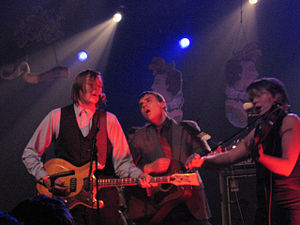
Arcade Fire
Arcade Fire, 2005
Arcade Fire er et canadisk rockband, der fik stor international bevågenhed med deres debutalbum Funeral, samt deres andet album Neon Bible, der også blev positivt modtaget. Bandet har spillet flere gange i Danmark blandt andet den 27. august 2011 i forbindelse med deres The Suburbs tour og igen på Northside Festival i Aarhus søndag den 15. juni 2014.